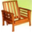
Label: chair